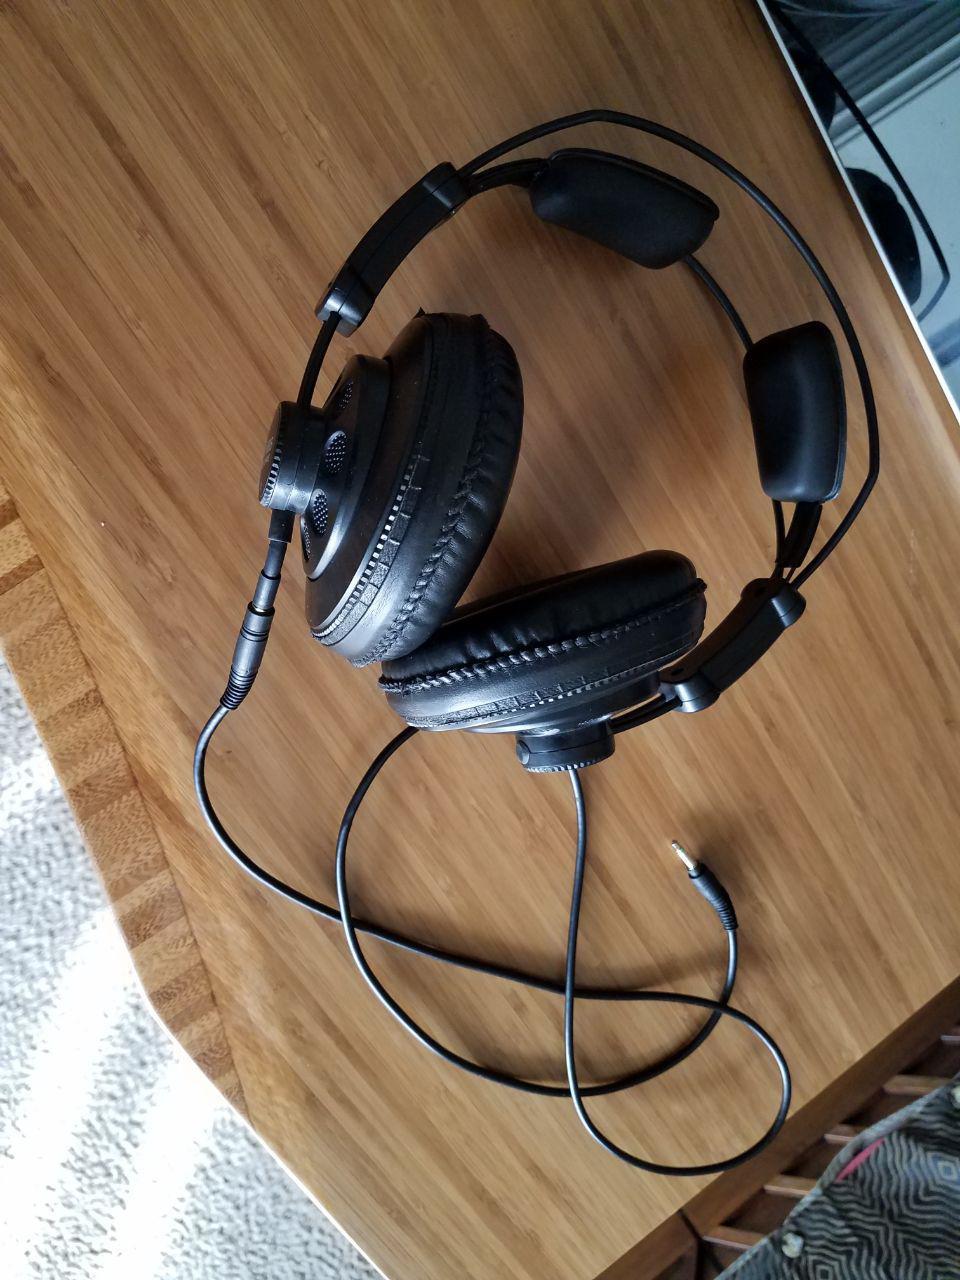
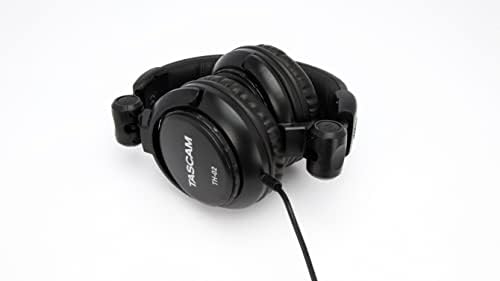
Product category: headphones
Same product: no